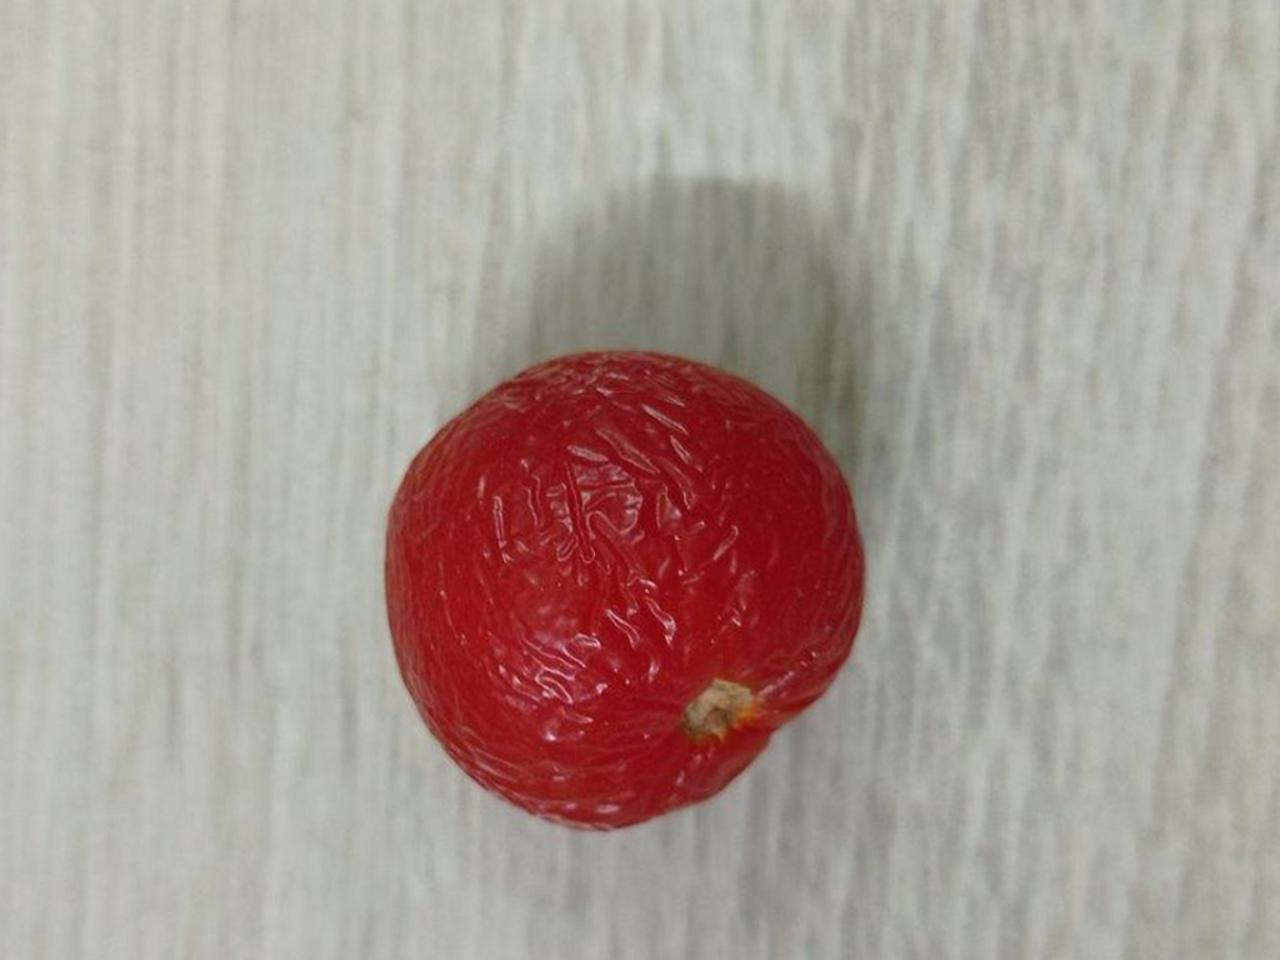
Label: Rotten